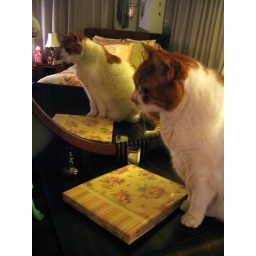
The cat in the mirror